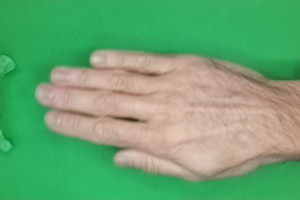
Label: paper